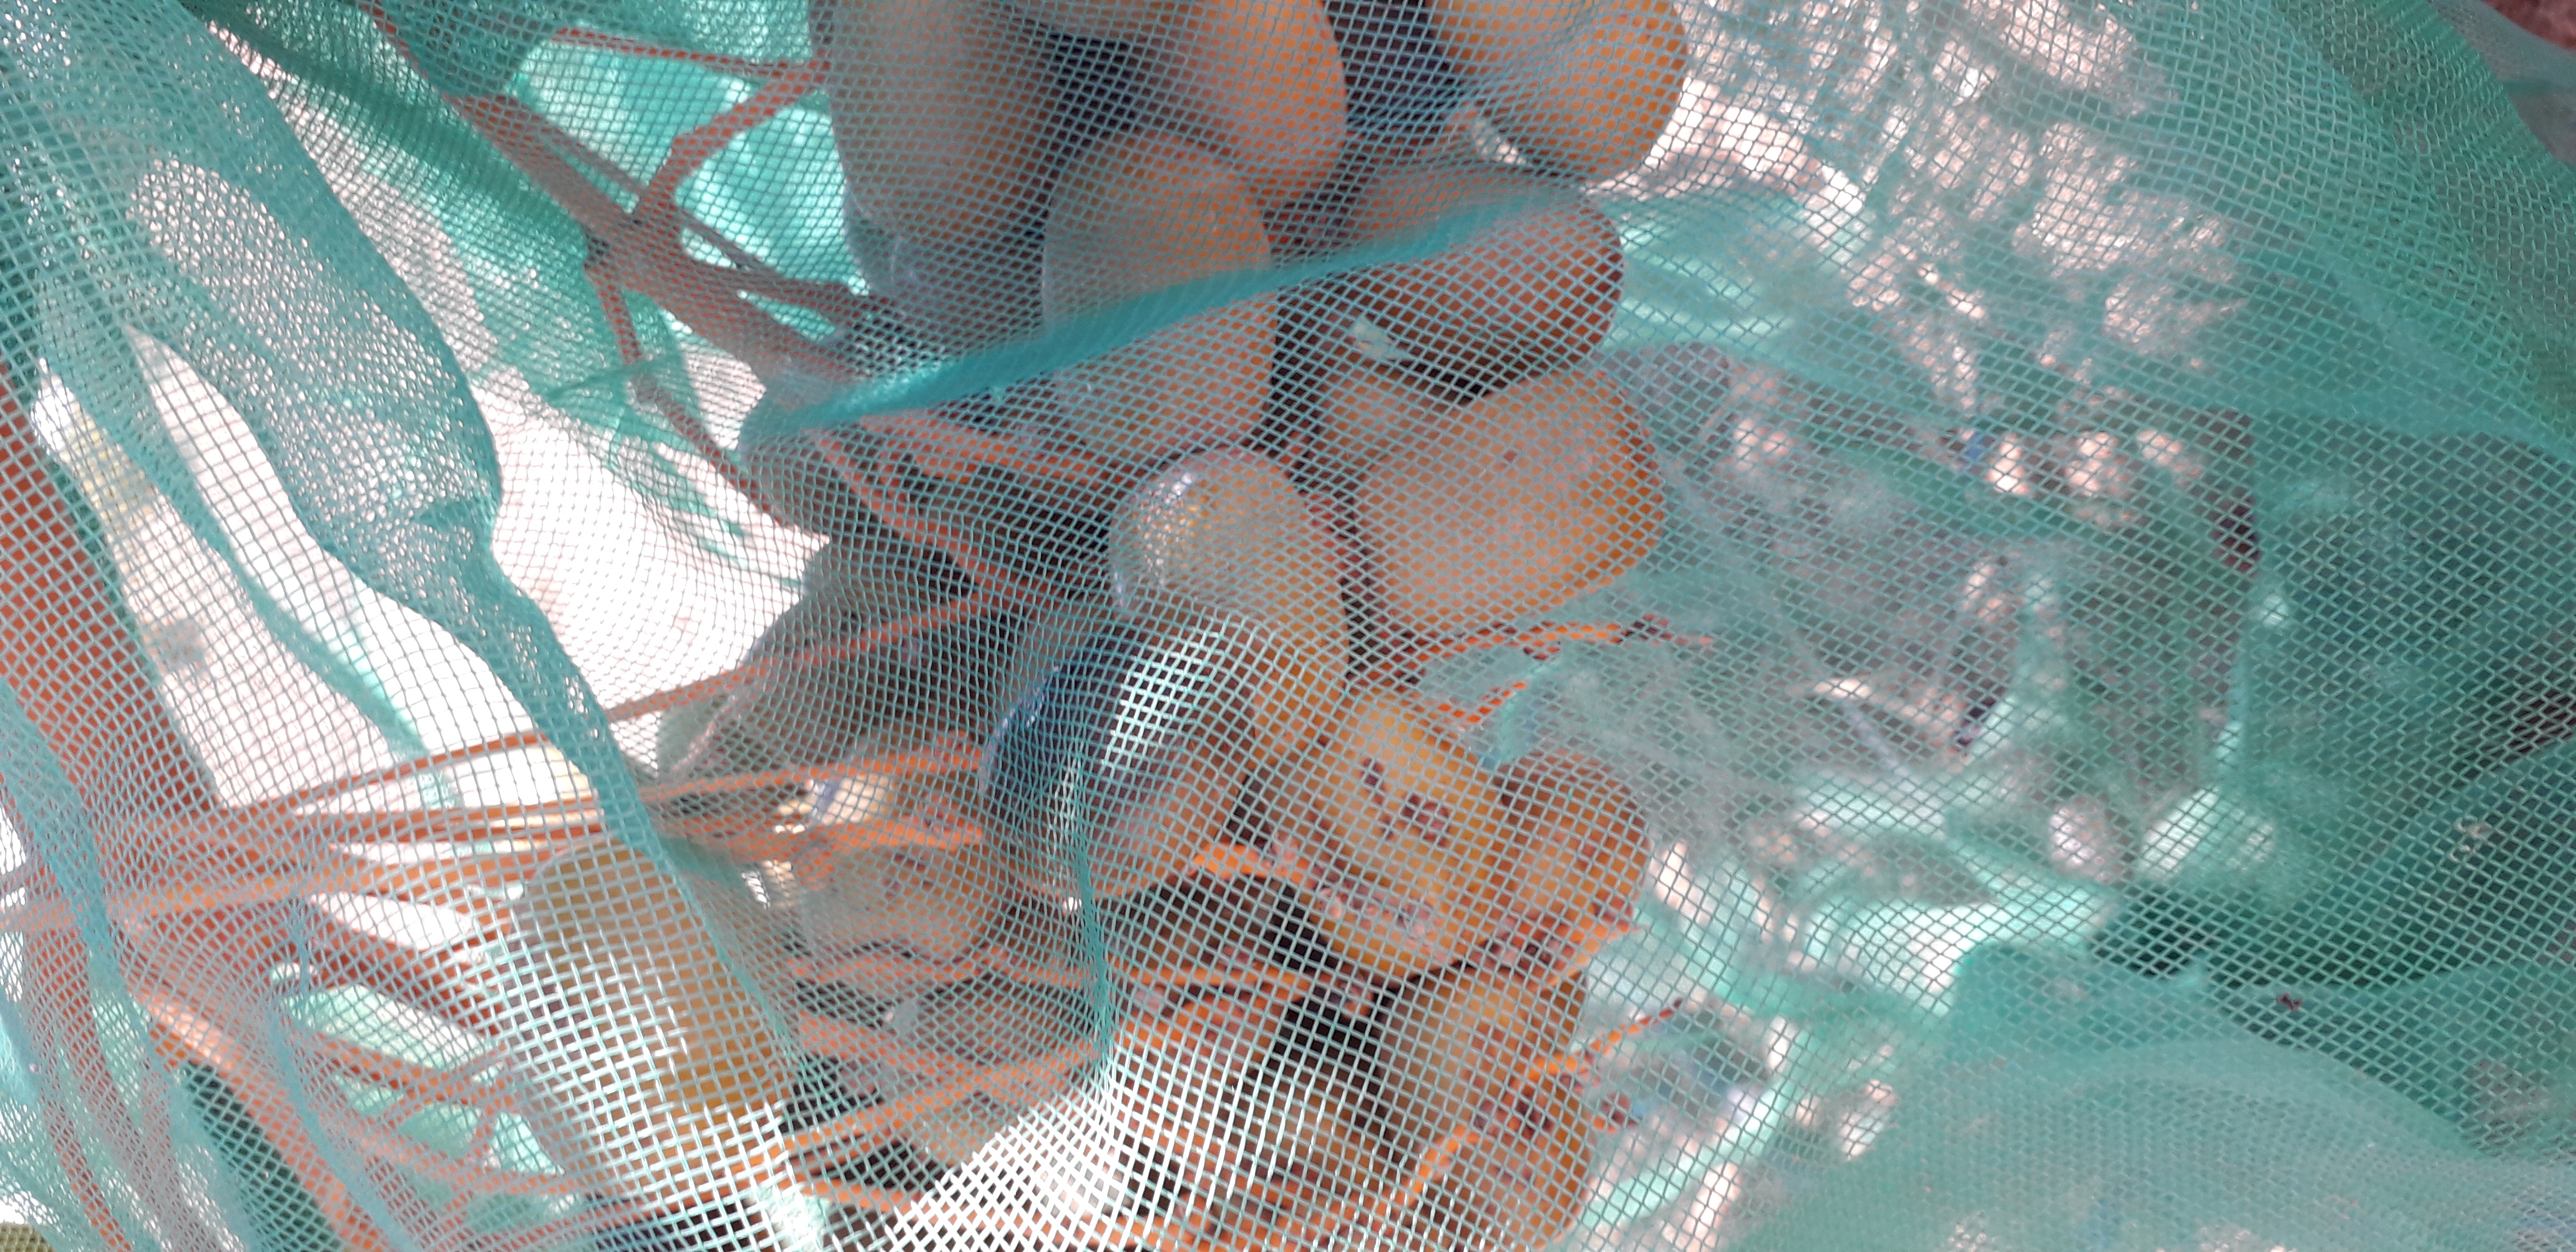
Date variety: Boufagous